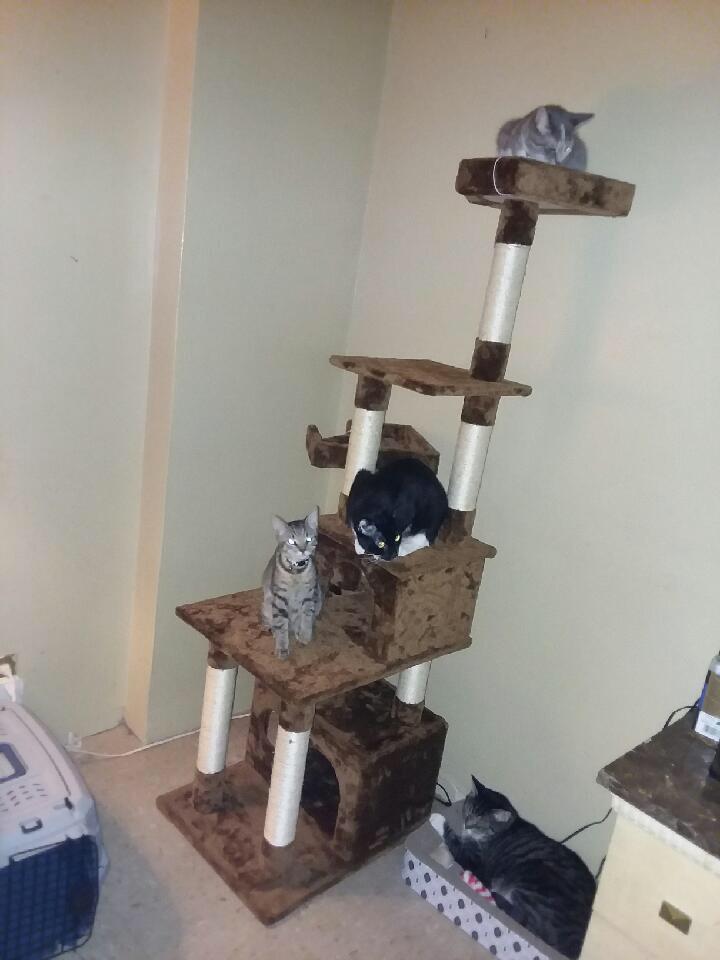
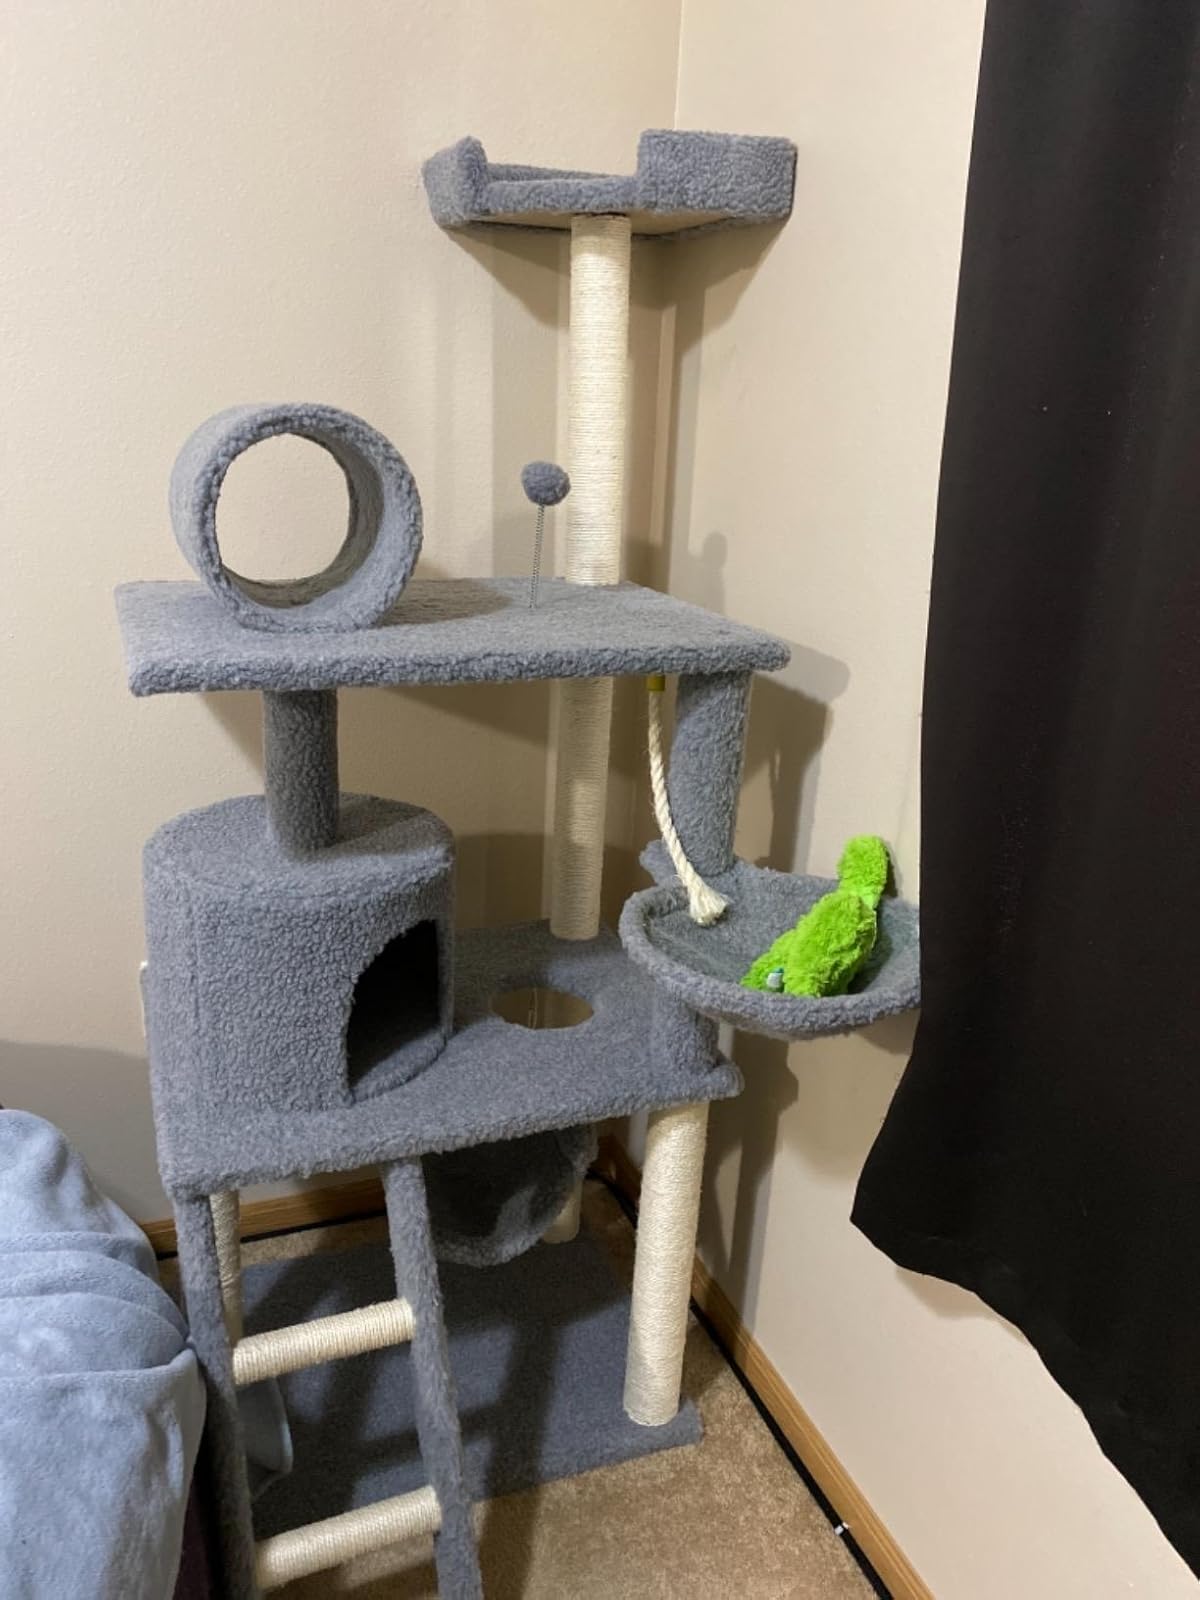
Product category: items_cat tree
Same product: no